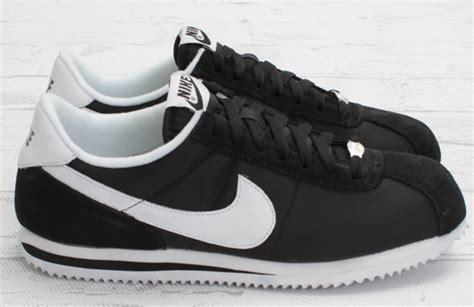
Brand: Nike
Model: Cortez